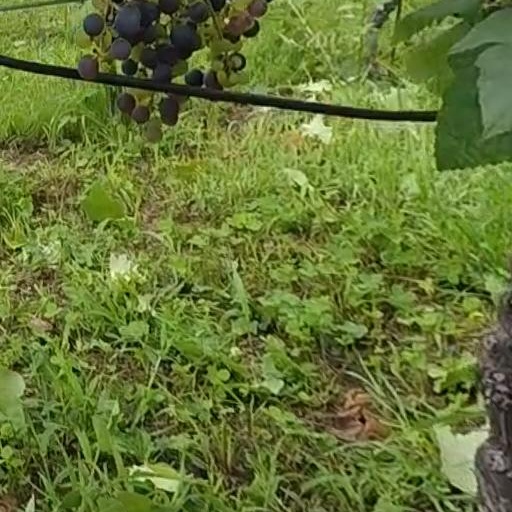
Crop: grape